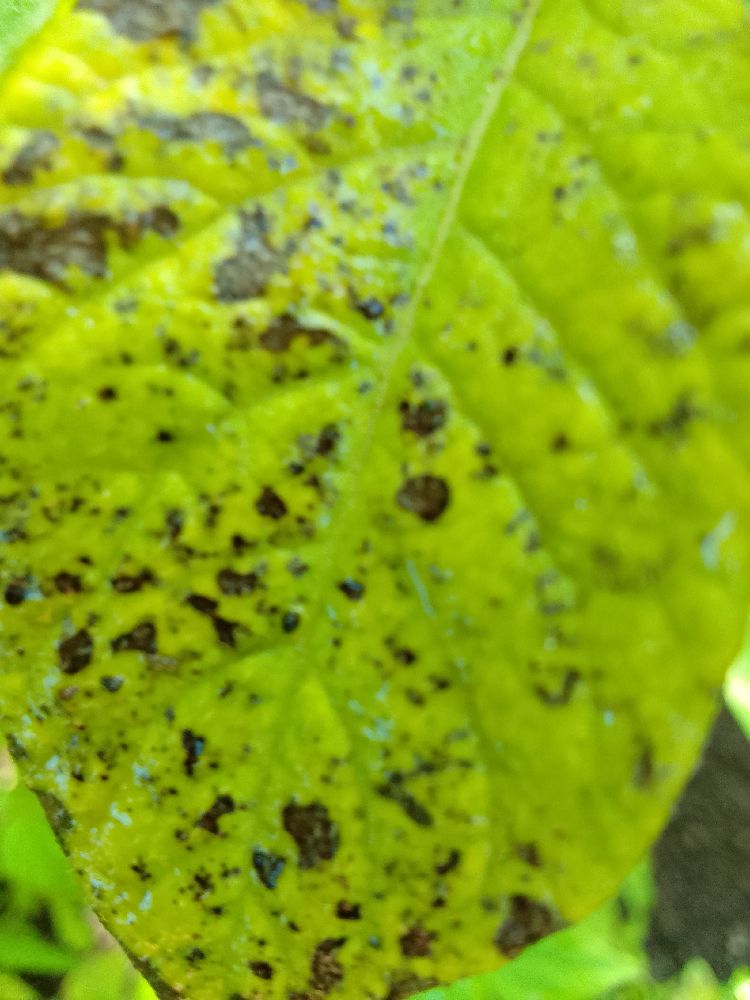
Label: Early blight